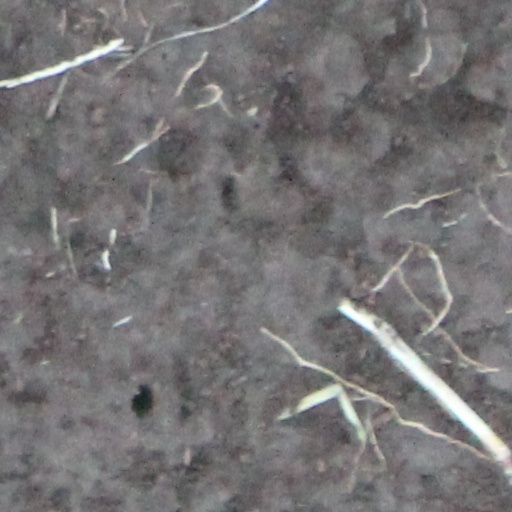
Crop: wheat